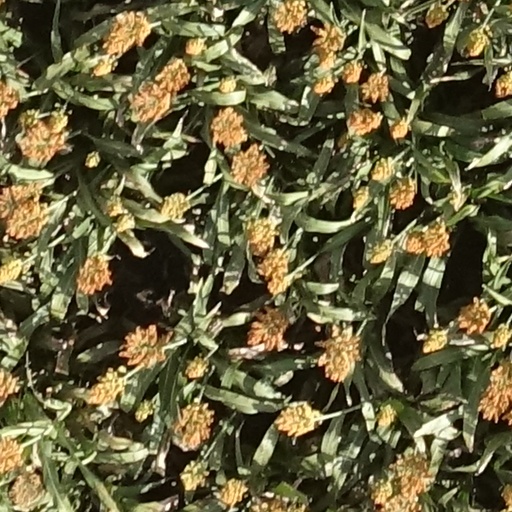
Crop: sorghum